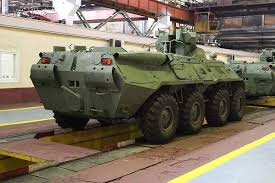
Label: BTR-80